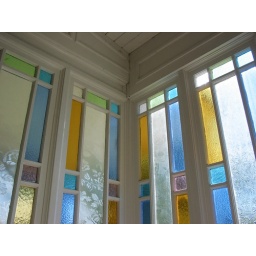
Antique textured glass decorates the windows in the foyer of the Sandstone House at Heritage Park.